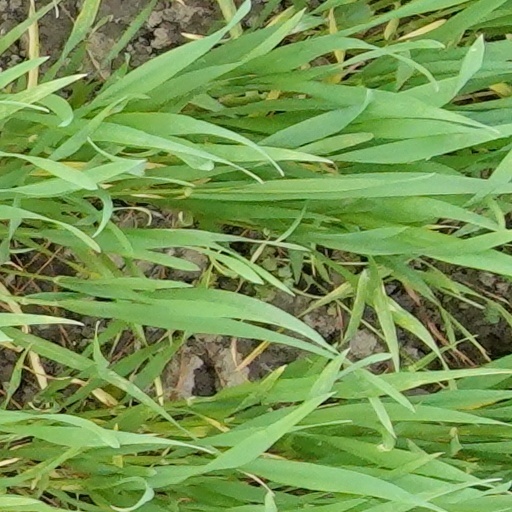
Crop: wheat